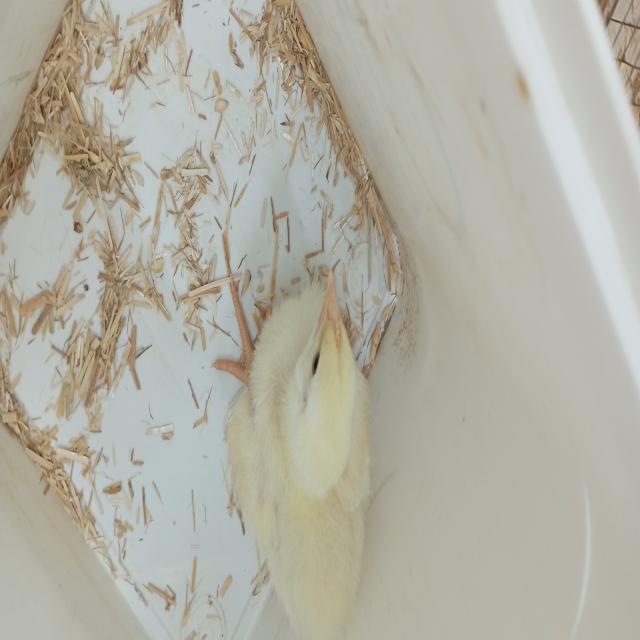
Weight: 191 g